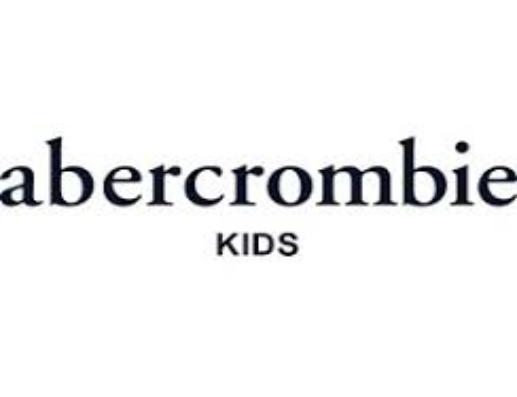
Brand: Abercrombie
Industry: Clothes